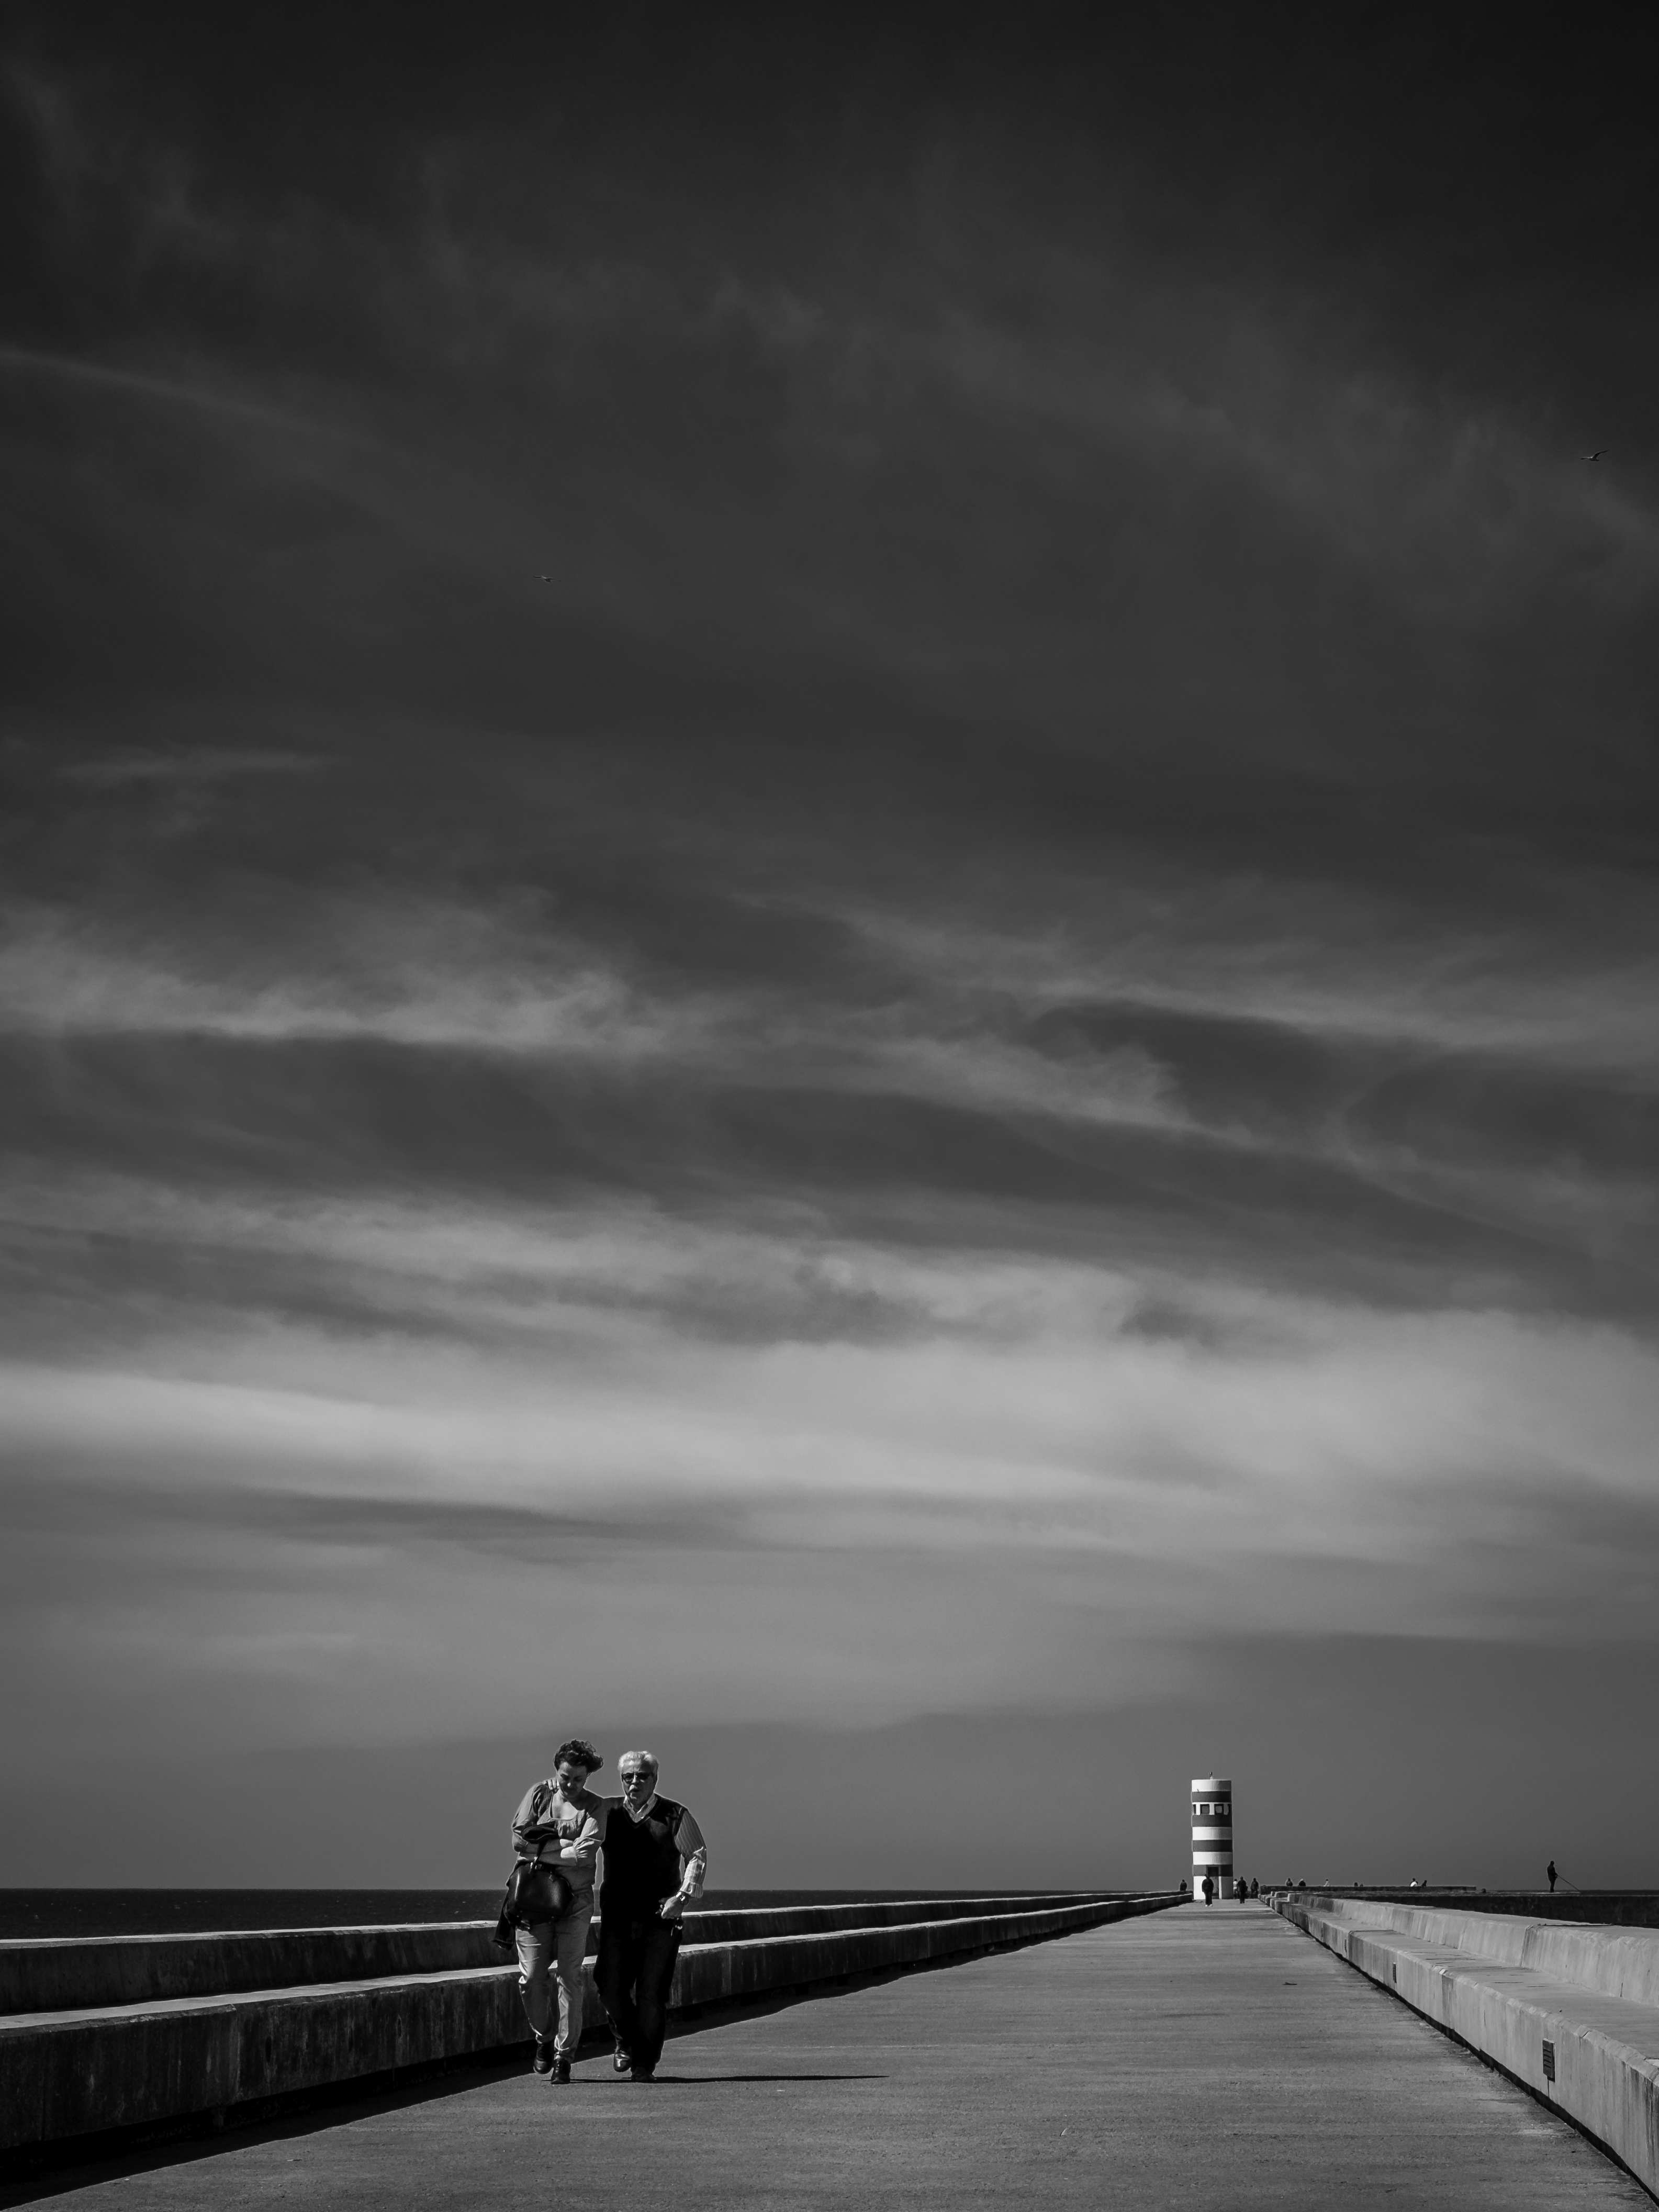
man, horizon, walking, light, cloud, black and white, people, sky, woman, white, street, morning, dawn, city, pier, explore, dusk, weather, couple, darkness, black, jetty, monochrome, streetphotography, flickr, bw, blackandwhite, candid, creativecommons, stadt, portugal, sw, scene, schwarzweis, landing, porto, wolke, himmel, menschen, unposed, ungestellt, strasenfotografie, paar, frau, steg, mann, erwachsener, fujixt1, fujifilmxt1, hochformat, szene, adult, portraitformat, streettog, tog, 43, flanieren, gehen, schlendern, spazieren, strolling, portodistrict, kai, landingstage, anlegestelle, landingarea, landebr cke, landestelle, monochrome photography, atmospheric phenomenon